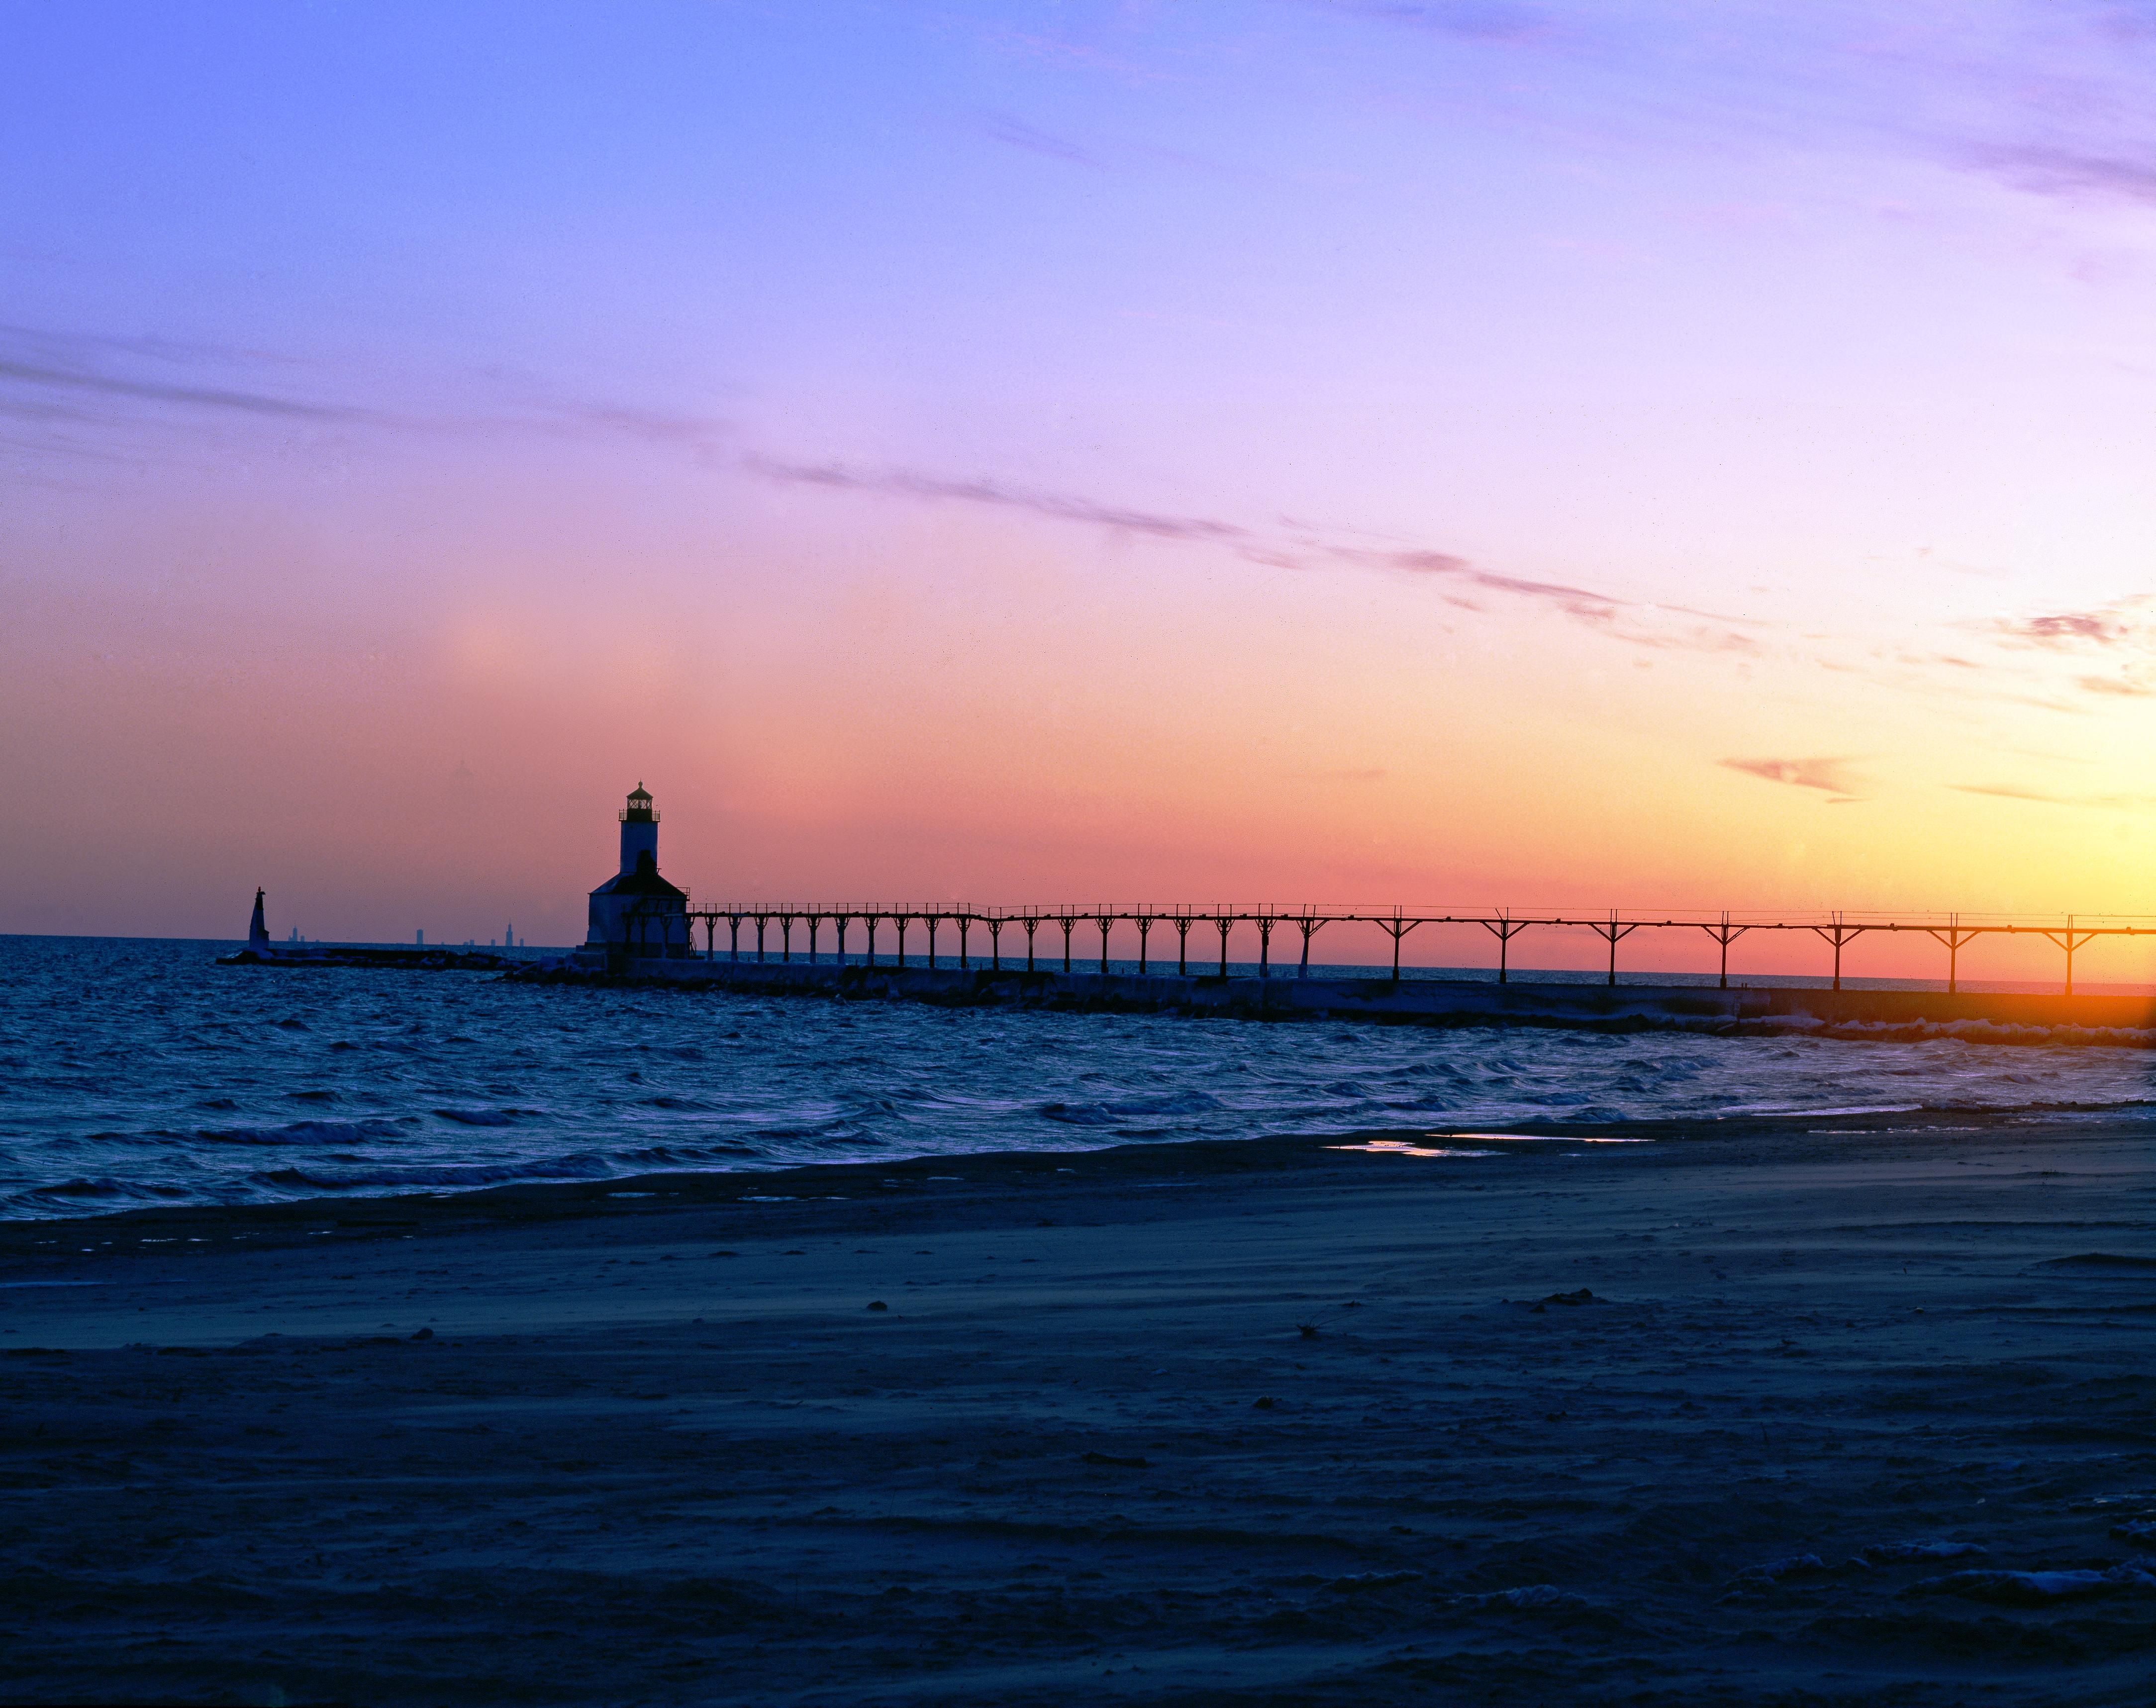
beach, sea, coast, ocean, horizon, lighthouse, architecture, sky, sunrise, sunset, morning, shore, wave, building, dawn, pier, dusk, web, evening, tower, usa, bay, romance, beacon, united states, marine, ohio, evening sun, cleveland, abendstimmung, cape, afterglow, red sky, evening light, carol m highsmith, lake erie, erie, wind wave, east pierhead lighthouse